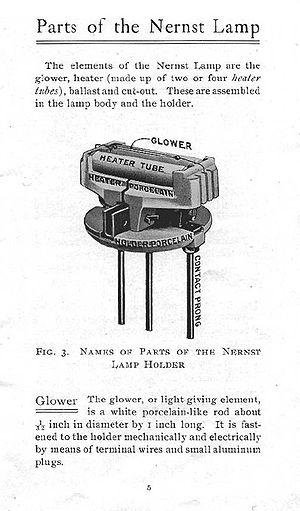
La lampe de Nernst est l'une des premières lampes à incandescence électriques. Mise au point en 1897 par Walther Hermann Nernst et commercialisée en Europe et aux États-Unis, elle fut surpassée par les lampes utilisant un filament au tungstène.